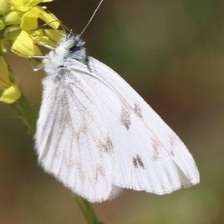
Species: BECKERS WHITE
Butterfly family (ImageNet category): cabbage_butterfly